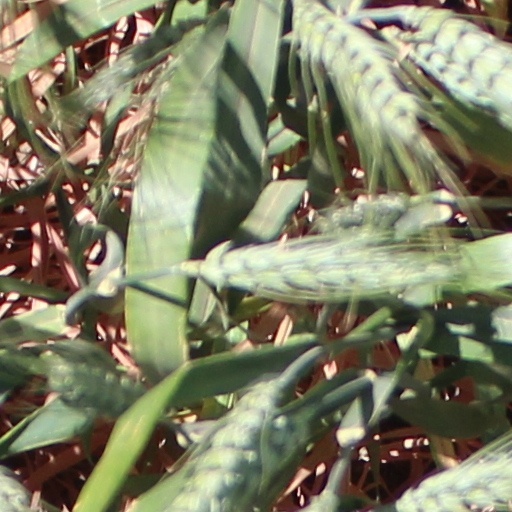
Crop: wheat